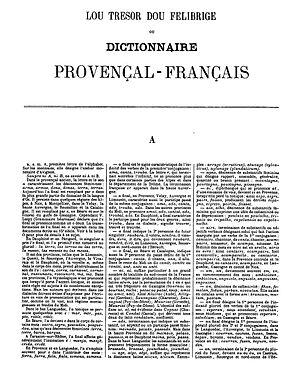
Lou Tresor dóu Felibrige est un dictionnaire français/occitan du XIXe siècle. Il est composé par l'écrivain de langue occitane et prix Nobel de littérature Frédéric Mistral. Loin d'être centré sur le dialecte provençal, il regroupe l'intégralité de la langue occitane sous l’appellation « langue provençale » alors usitée au XIXe siècle.
L'occitan ou langue d'oc est une langue romane parlée dans le tiers sud de la France, les Vallées occitanes et Guardia Piemontese en Italie, le Val d'Aran en Espagne et Monaco. L'aire linguistique et culturelle de l'occitan est appelée l’Occitanie ou Pays d'Oc.
L'histoire de la littérature provençale fait partie de la littérature occitane et comprend l'ensemble des œuvres écrites en langue d'oc par des auteurs liés à la Provence ou employant le provençal.